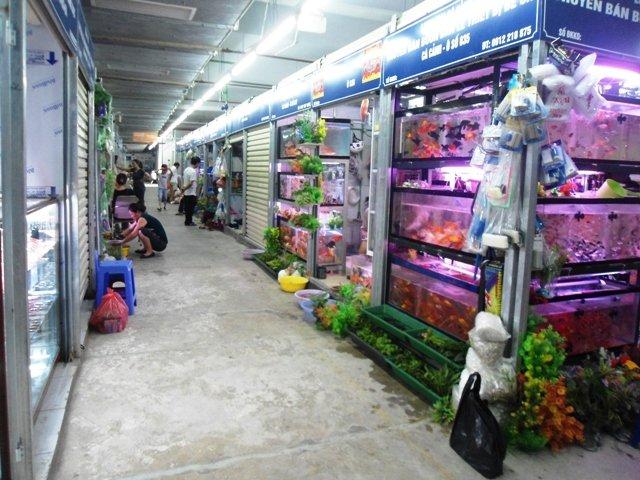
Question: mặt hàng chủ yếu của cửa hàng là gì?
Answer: mặt hàng chủ yếu là cá cảnh